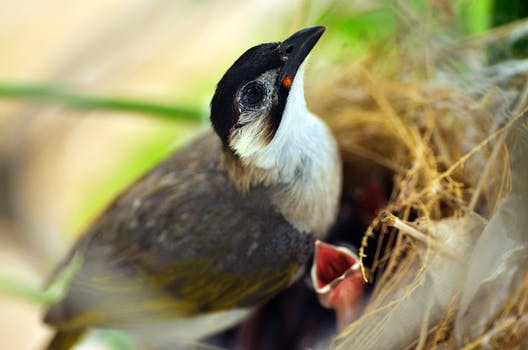
Label: No Watermark